Shropshire and Montgomeryshire Railway

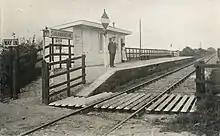
Shrawardine station in 1911

The Potts network other than the Nantmawr branch had been dormant since 1880. In 1907 Holman Fred Stephens, later Colonel Stephens, already had several light railways in his control. All of them were only marginally profitable, and that by the most stringent economy. Stephens decided that the Potteries Line could be revived as a light railway. He obtained the on 17 January 1908, authorising the operation of all the Shropshire Railways system except the Nantmawr branch as a light railway. The new company was to be called the Shropshire and Montgomeryshire Light Railway. Several local authorities (the county and some rural district councils) made 40-year loans. The Shropshire Railways company continued in existence as owner of the land.